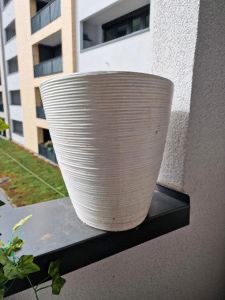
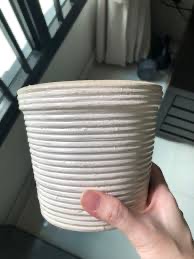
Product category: misc
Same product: yes